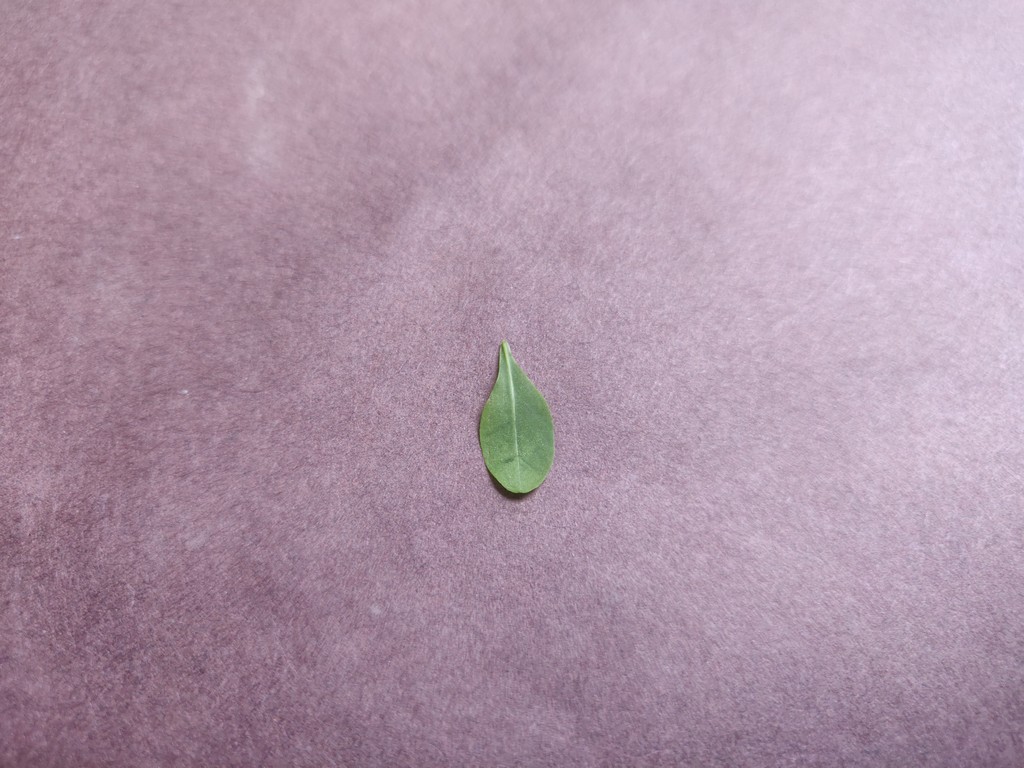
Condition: Healthy
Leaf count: single
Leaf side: back